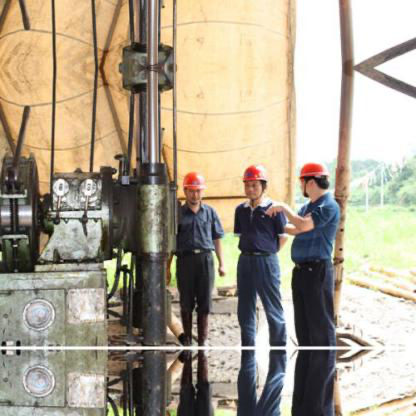
Objects in the image:
label: helmet
label: helmet
label: helmet